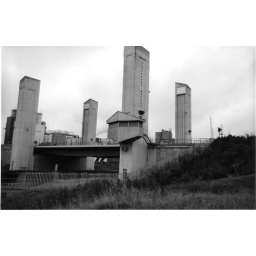
Centenary bridge on the Manchester ship canal, near Eccles, Manchester